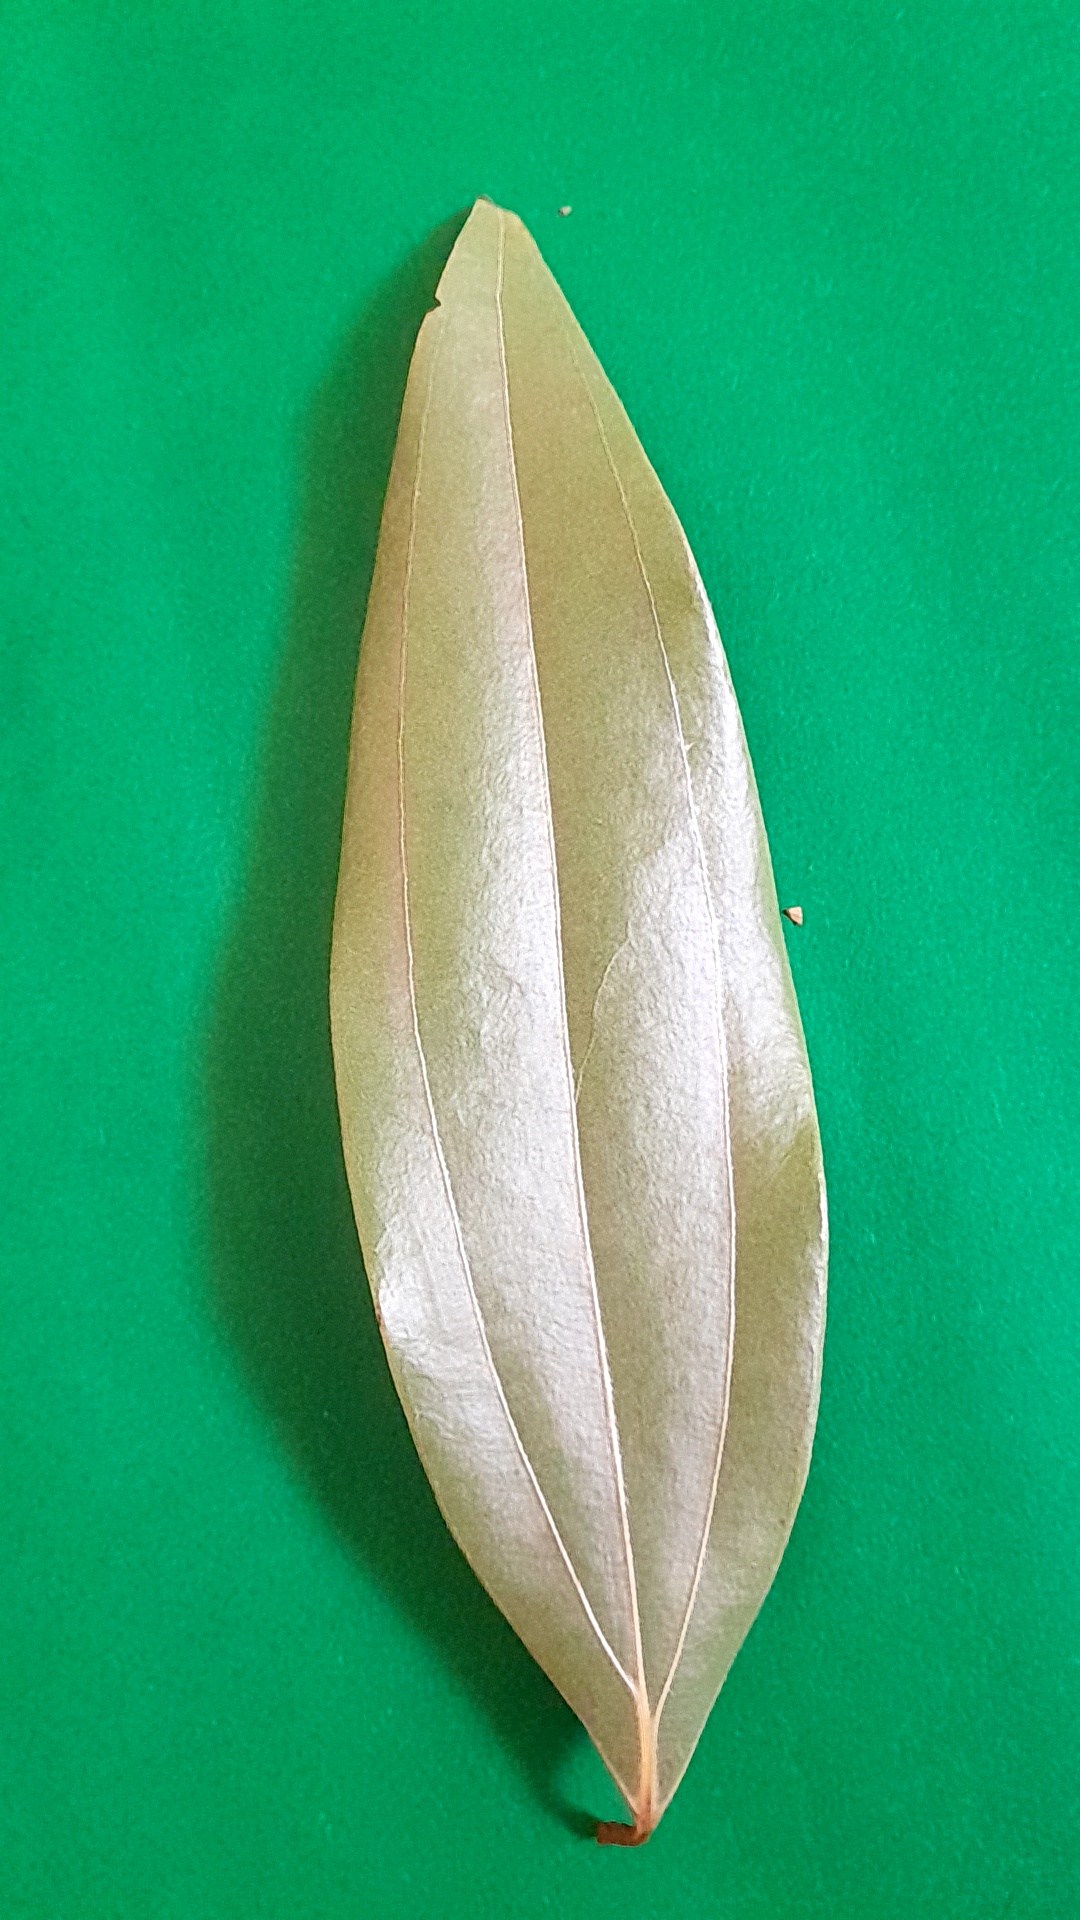
Label: Dry Leaf